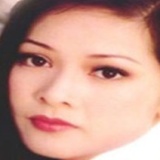
ca sĩ Như Quỳnh